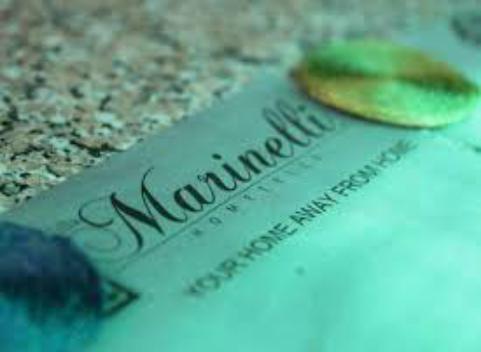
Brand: A. Marinelli
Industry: Food